Urbenville, New South Wales

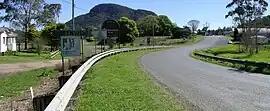
Urbenville with Crown Mountain in the background.

Urbenville is a rural village in northern New South Wales, Australia. The village is located in the Tenterfield Shire local government area, north of the state capital, Sydney, and south west of Brisbane. At the , Urbenville had a population of 245 and at the , Urbenville had a population of 446.